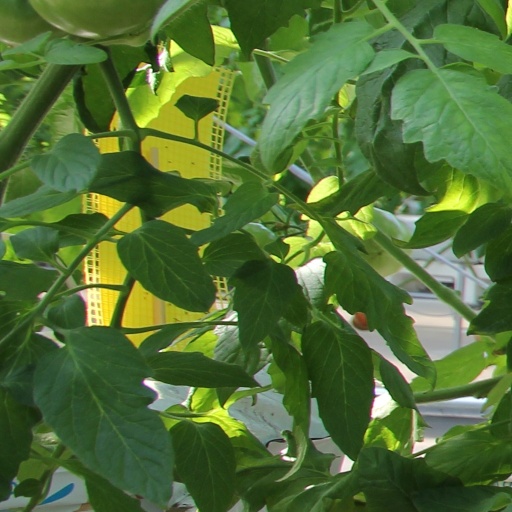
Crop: tomato